Time Traveler (video game)

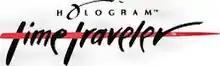
Title logo

Time Traveler or Hologram Time Traveler is a LaserDisc interactive movie arcade game. It was designed by "Dragon's Lair" creator Rick Dyer, and released in 1991 by Sega. Its plot is that an American old west cowboy named Marshal Gram travels to various timelines to rescue Princess Kyi-La and defeat the evil time lord Vulcor. The game is best known for its arcade cabinet which displays a "holographic" like projection, produced using optical technology from Dentsu.